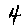
Label: 4